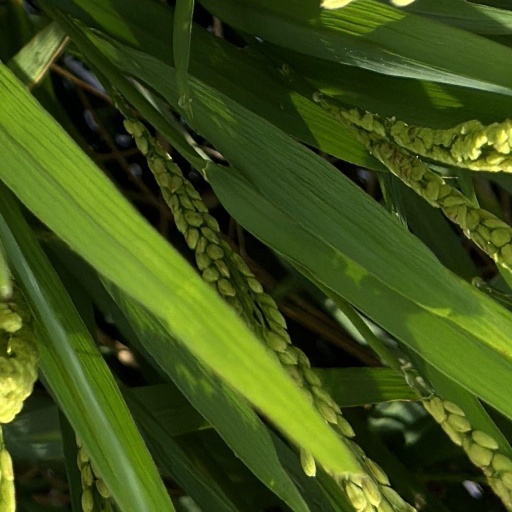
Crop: rice